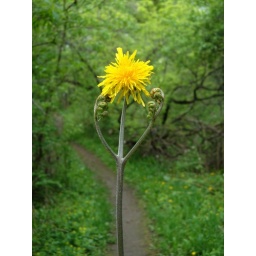
her wild flower friends walked with me in the forest